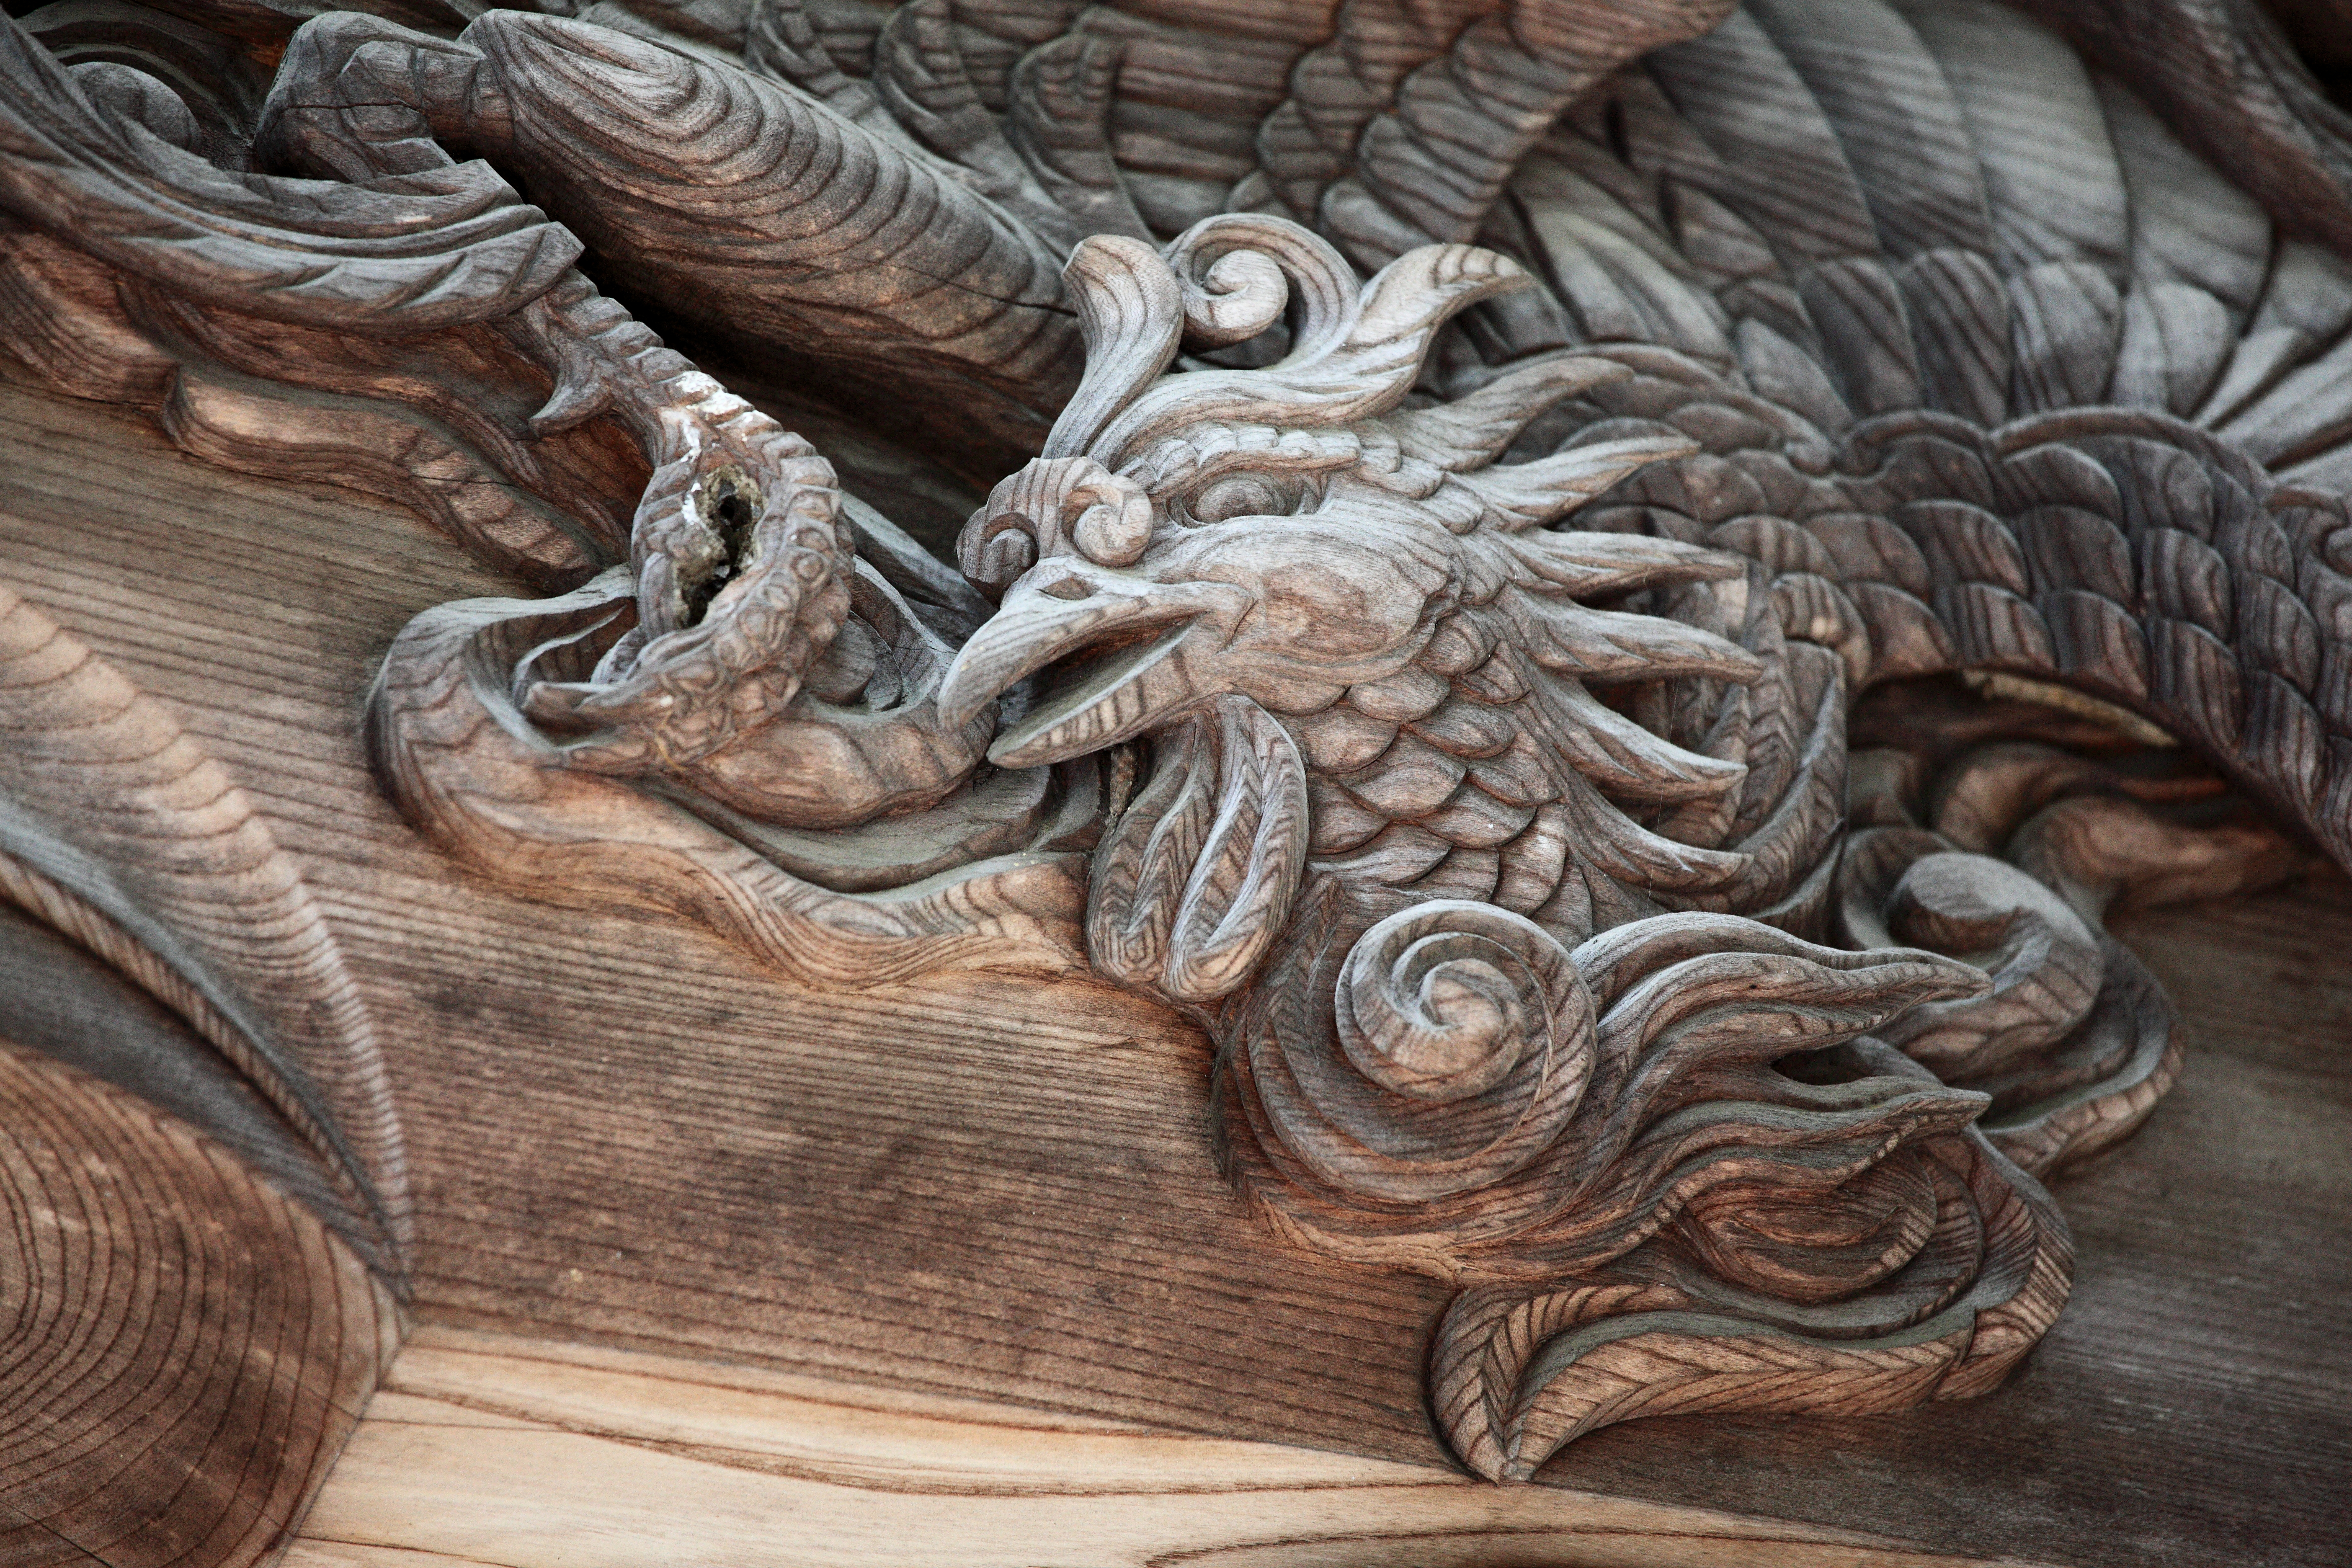
wood, statue, chinese, high, sculpture, art, temple, 5d, hires, carving, relief, markii, fenghuang, phoenix, hi, res, resolution, iwate, morioka, houonji, serpent, mythology, stone carving, fictional character, ancient history